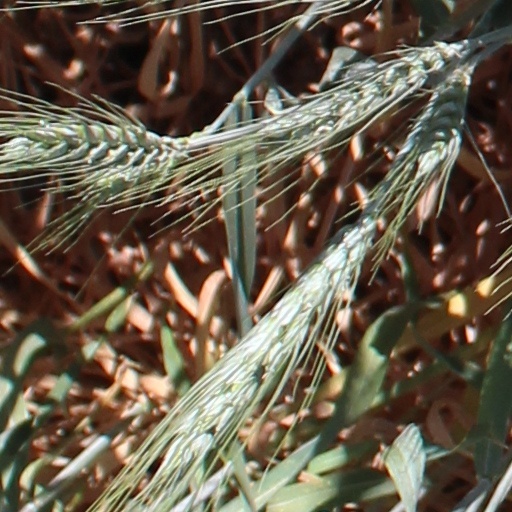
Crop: wheat